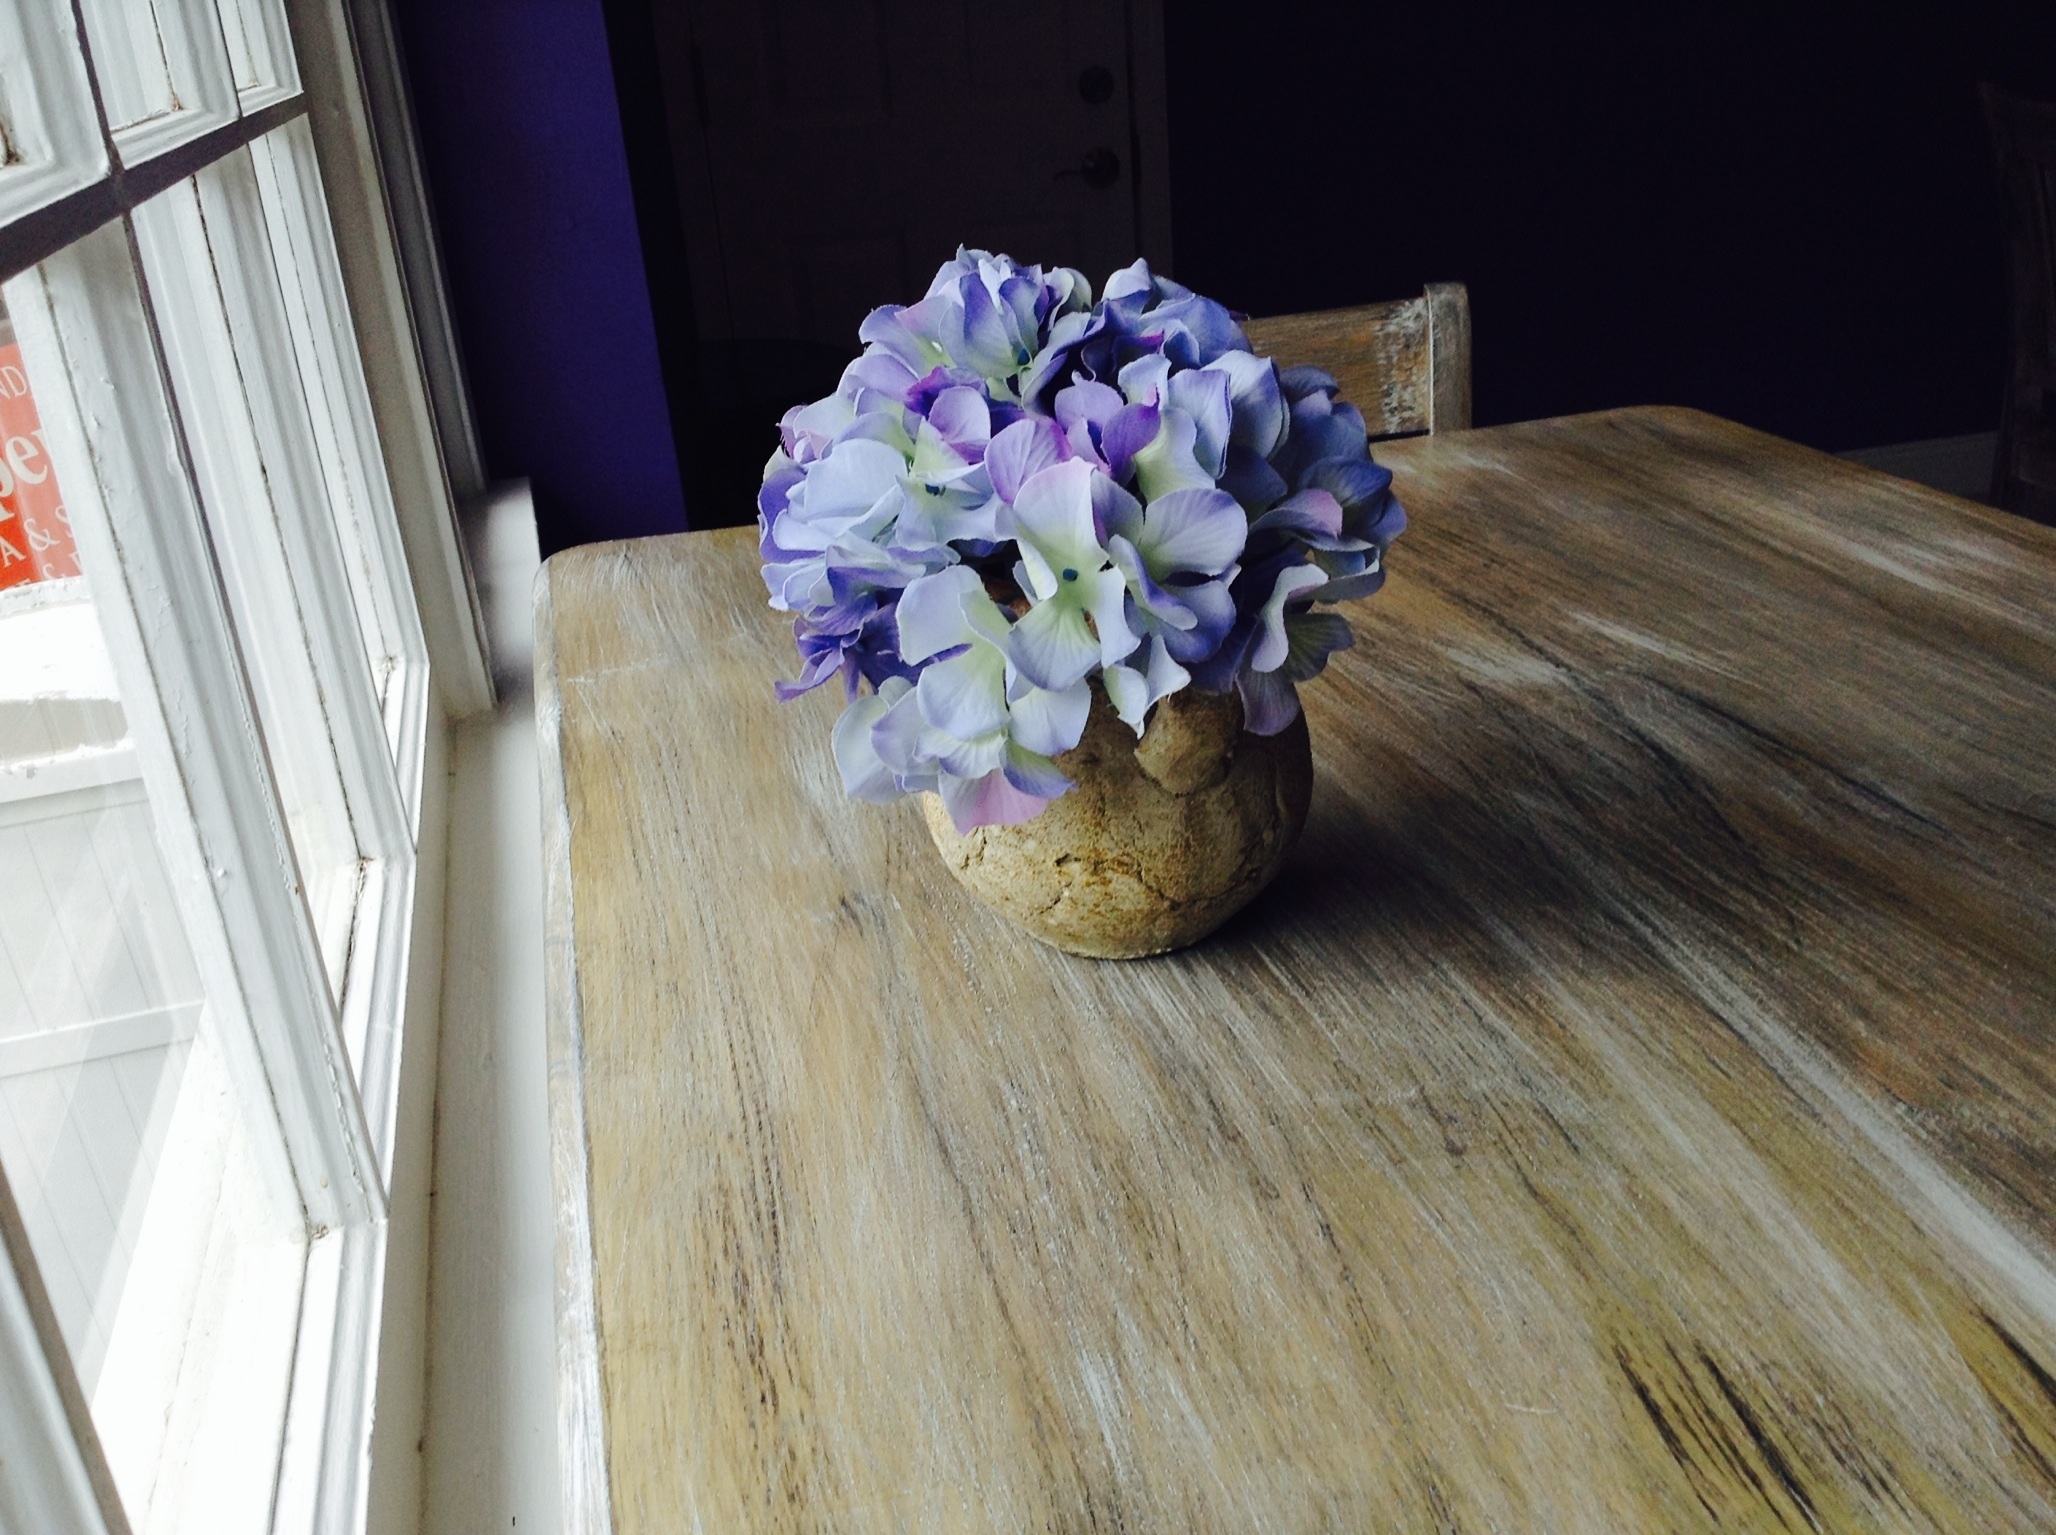
table, wood, flower, purple, floor, window, rustic, blue, hydrangea, flowers, hardwood, floristry, flooring, wood flooring